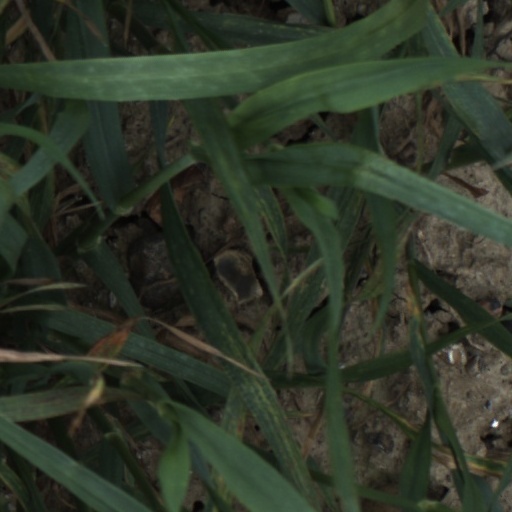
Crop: wheat